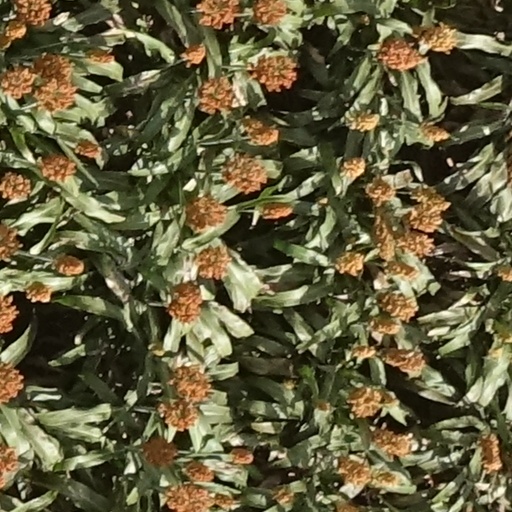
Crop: sorghum